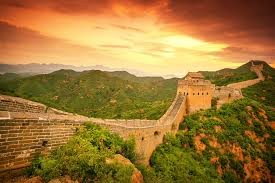
Landmark: Great Wall of China